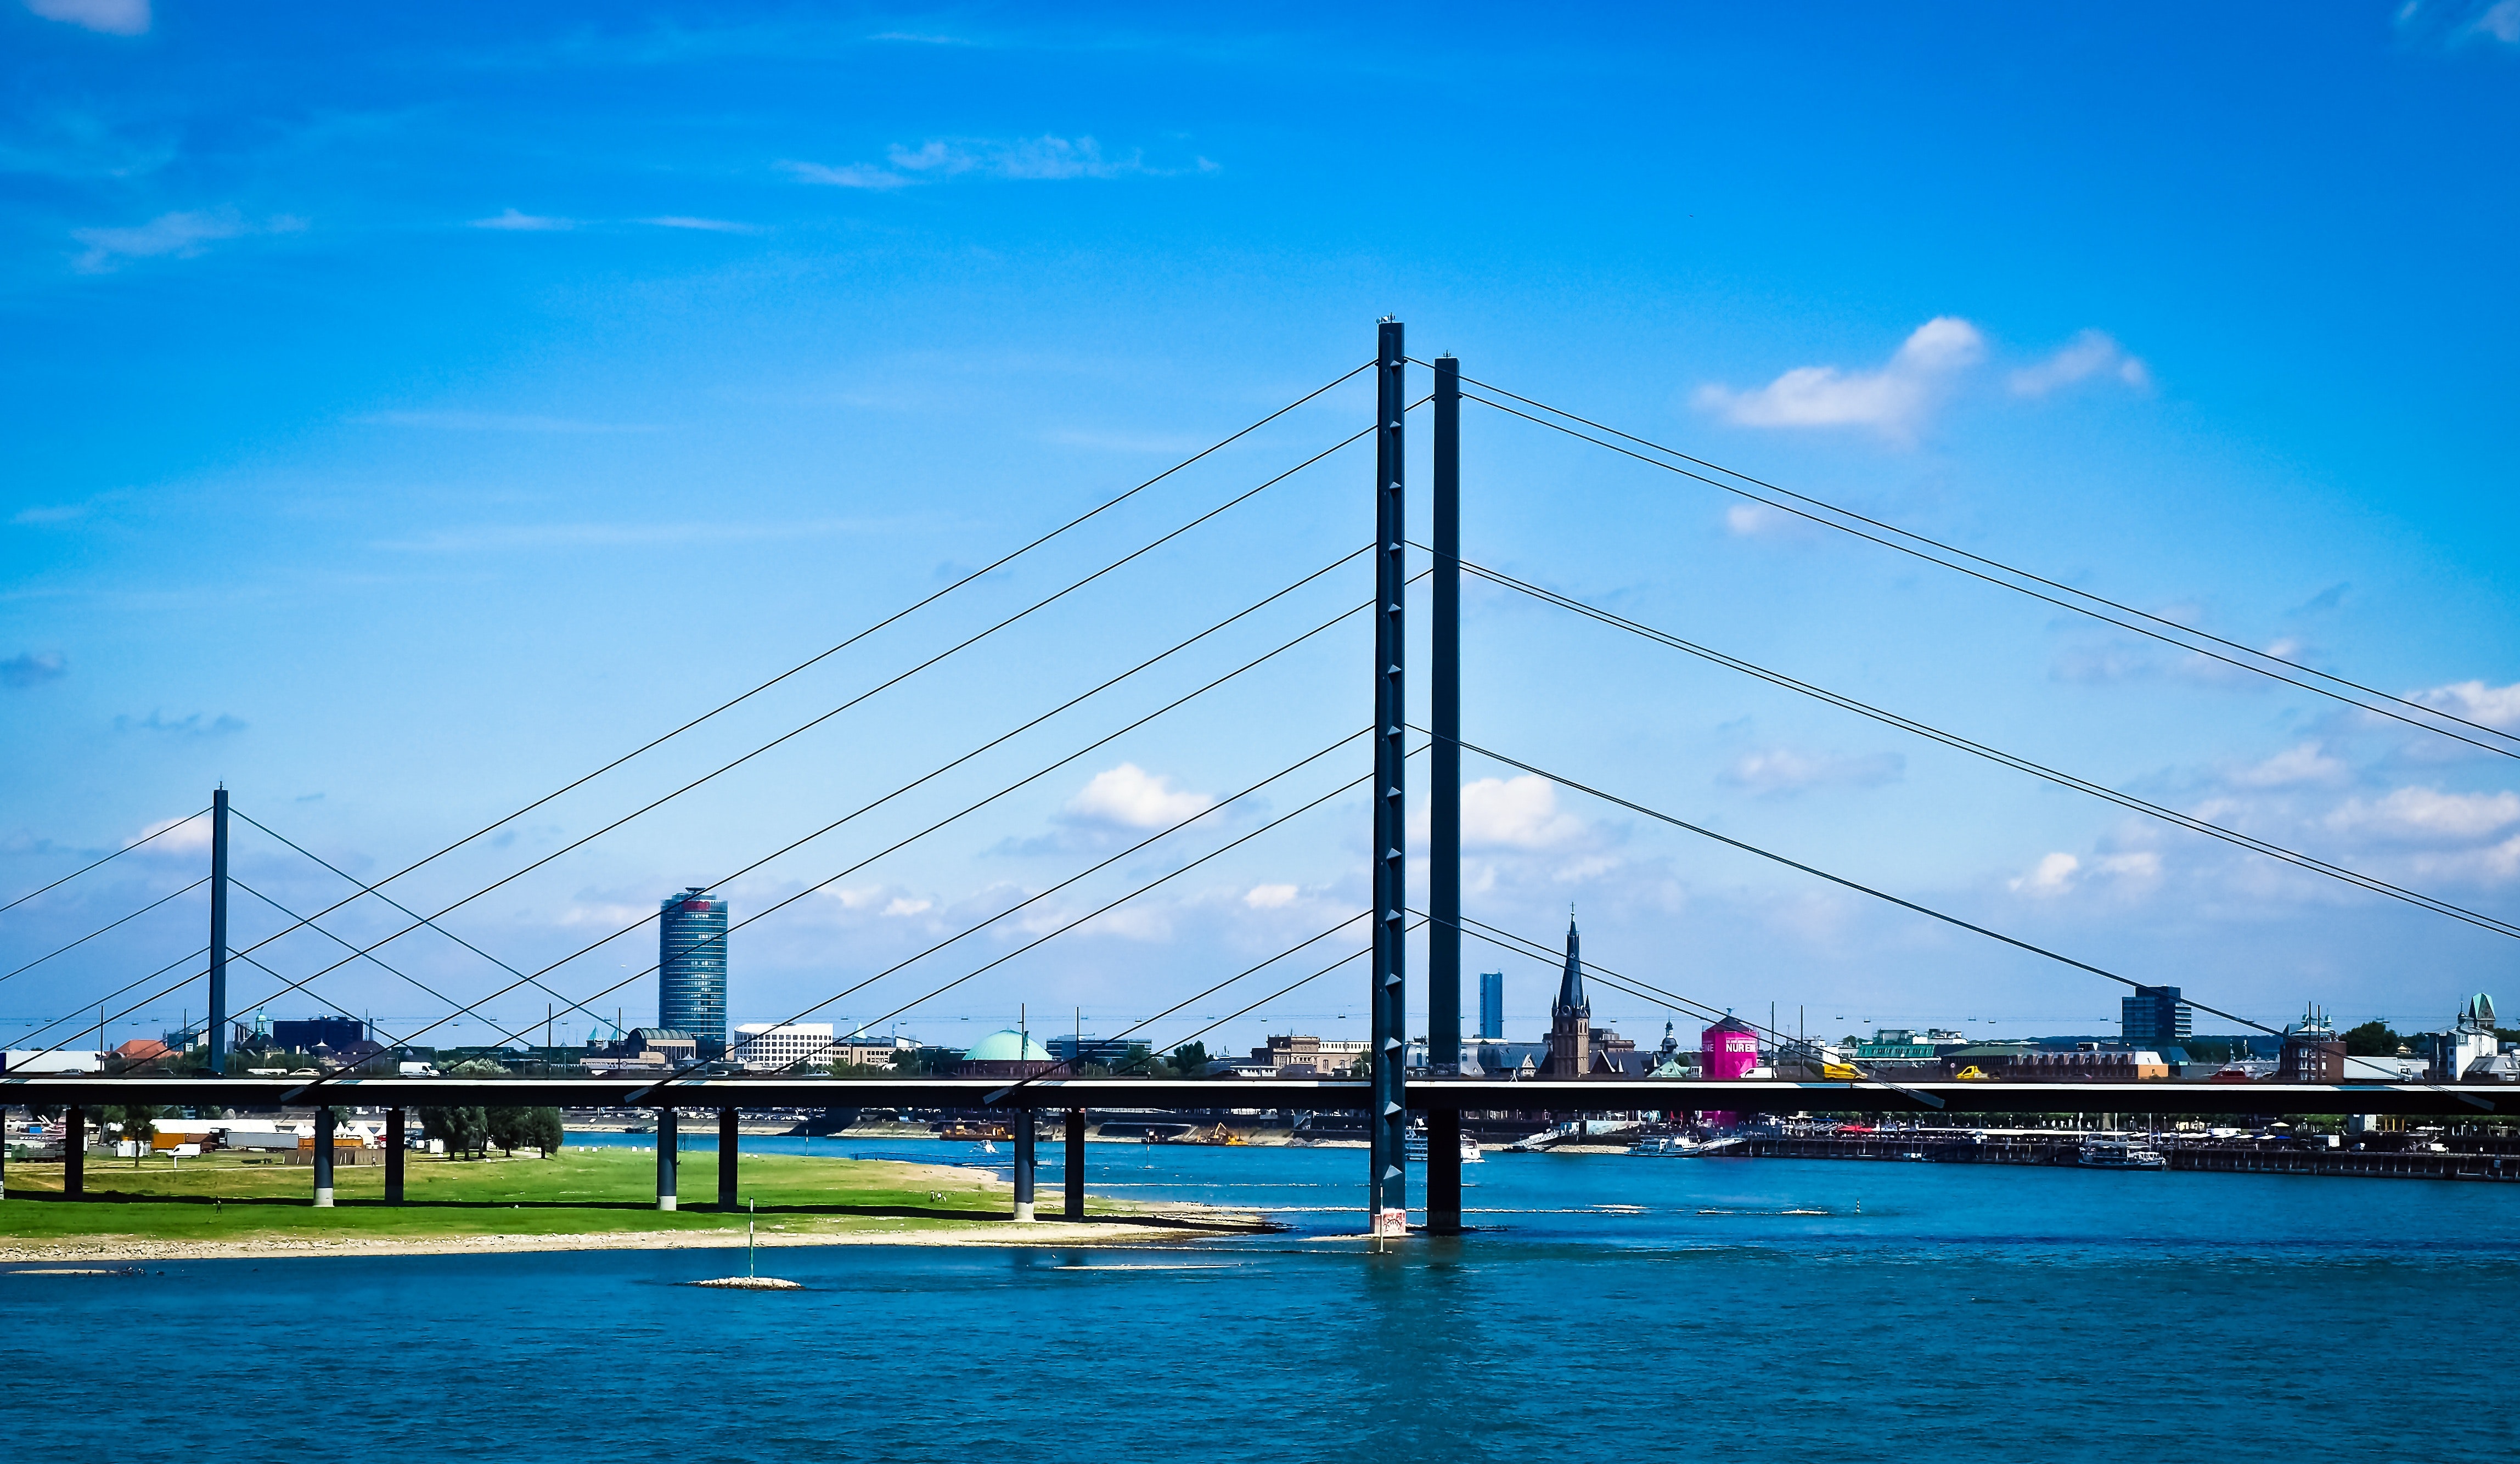
bridge, cable stayed bridge, suspension bridge, sky, extradosed bridge, blue, water, daytime, landmark, skyway, fixed link, river, cloud, city, sea, architecture, nonbuilding structure, tree, ocean, horizon, vacation, bay, tourism, road